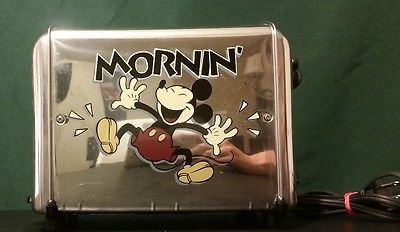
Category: toaster